It Happened in March

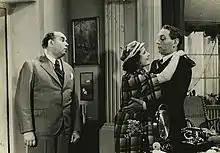

It Happened in March (Hungarian: Márciusi mese) is a 1934 Hungarian musical comedy film directed by Emil Martonffi and starring Ida Turay, Imre Ráday and Lili Berky. It was shot at the Hunnia Studios in Budapest. The film's sets were designed by the art director Márton Vincze.